Daniel Seghers

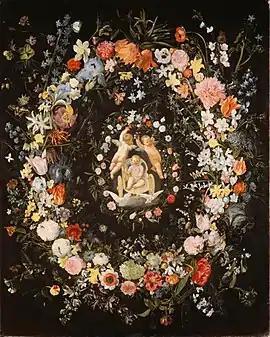
"Double wreath surrounding a medaillion with the triumph of love"

A majority of Seghers's work is in a distinctively Flemish genre, which is referred to as 'garland paintings'. Garland paintings are a special type of still life developed in Antwerp by Seghers's master Jan Brueghel the Elder in collaboration with the Italian cardinal Federico Borromeo at the beginning of the 17th century. Other artists involved in the early development of the genre included Hendrick van Balen, Andries Daniels, Peter Paul Rubens and Seghers himself. The genre was initially connected to the visual imagery of the Counter-Reformation movement. It was further inspired by the cult of veneration and devotion to Mary prevalent at the Habsburg court (then the rulers over the Southern Netherlands) and in Antwerp generally.